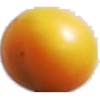
Label: cherry_wax_yellow